All the World to Nothing

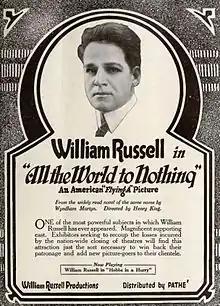
Promotional poster

All the World to Nothing is a 1918 American silent comedy-drama film directed by Henry King and starring William Russell, Winifred Westover, and J. Morris Foster. As noted in an advertisement, it was based on the novel of the same name by Wyndham Martyn.